Uniforms of the United States Navy

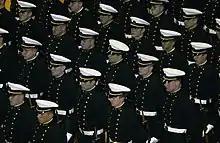
USNA Midshipmen in parade dress (2003)

As the Marine Corps does not have medical personnel, chaplains, and certain lawyers and divers, the Navy provides them. These officers and enlisted of the Fleet Marine Force include doctors, dentists, nurses, hospital corpsmen, medical service sailors, chaplains, religious program specialists, Naval Gunfire Liaison Officers, divers, lawyers, legalmen, and Naval Academy midshipmen who are selected to be marine officers. Because of this relationship, these personnel are authorized to wear U.S. Marine Corps utility (desert/woodland) uniforms with Navy rank insignia replacing the Marine insignia for enlisted personnel (Navy and Marine officer rank insignia are identical) and with a "U.S. Navy" nametape replacing the "U.S. Marines" one. They wear the 8-point utility cover, but it lacks the Marine Corps emblem. Additionally, Navy personnel attached to Marine units can elect to wear Marine service uniforms, with Navy insignia. Those opting to wear Marine Corps service uniforms must meet Marine Corps grooming and physical appearance standards, which are more stringent than Navy standards. This does not apply to the MARPAT uniforms, as this uniform is required for wear in the field when attached to Marine units, regardless of adherence to Marine Corps grooming standards. Navy personnel are not authorized to wear the Marine Corps Dress Blue Uniform; instead Navy Dress Blue and White uniforms are worn.